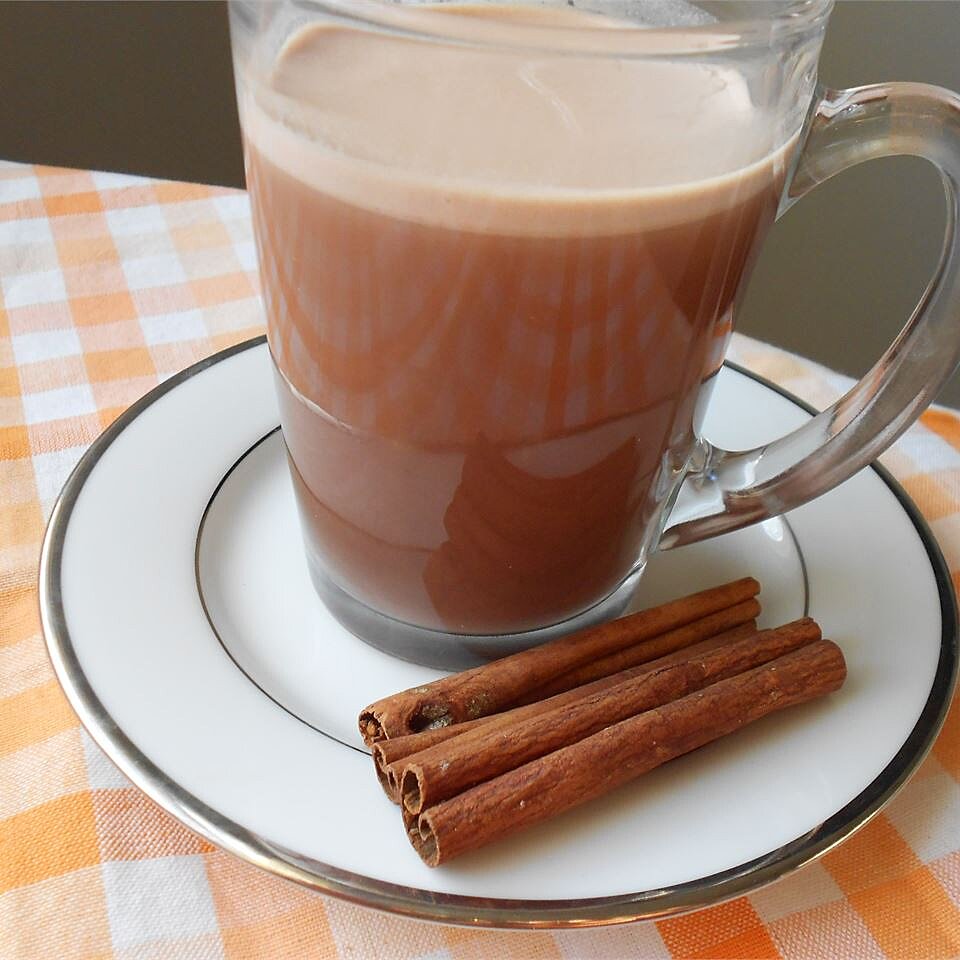
Dish: chai